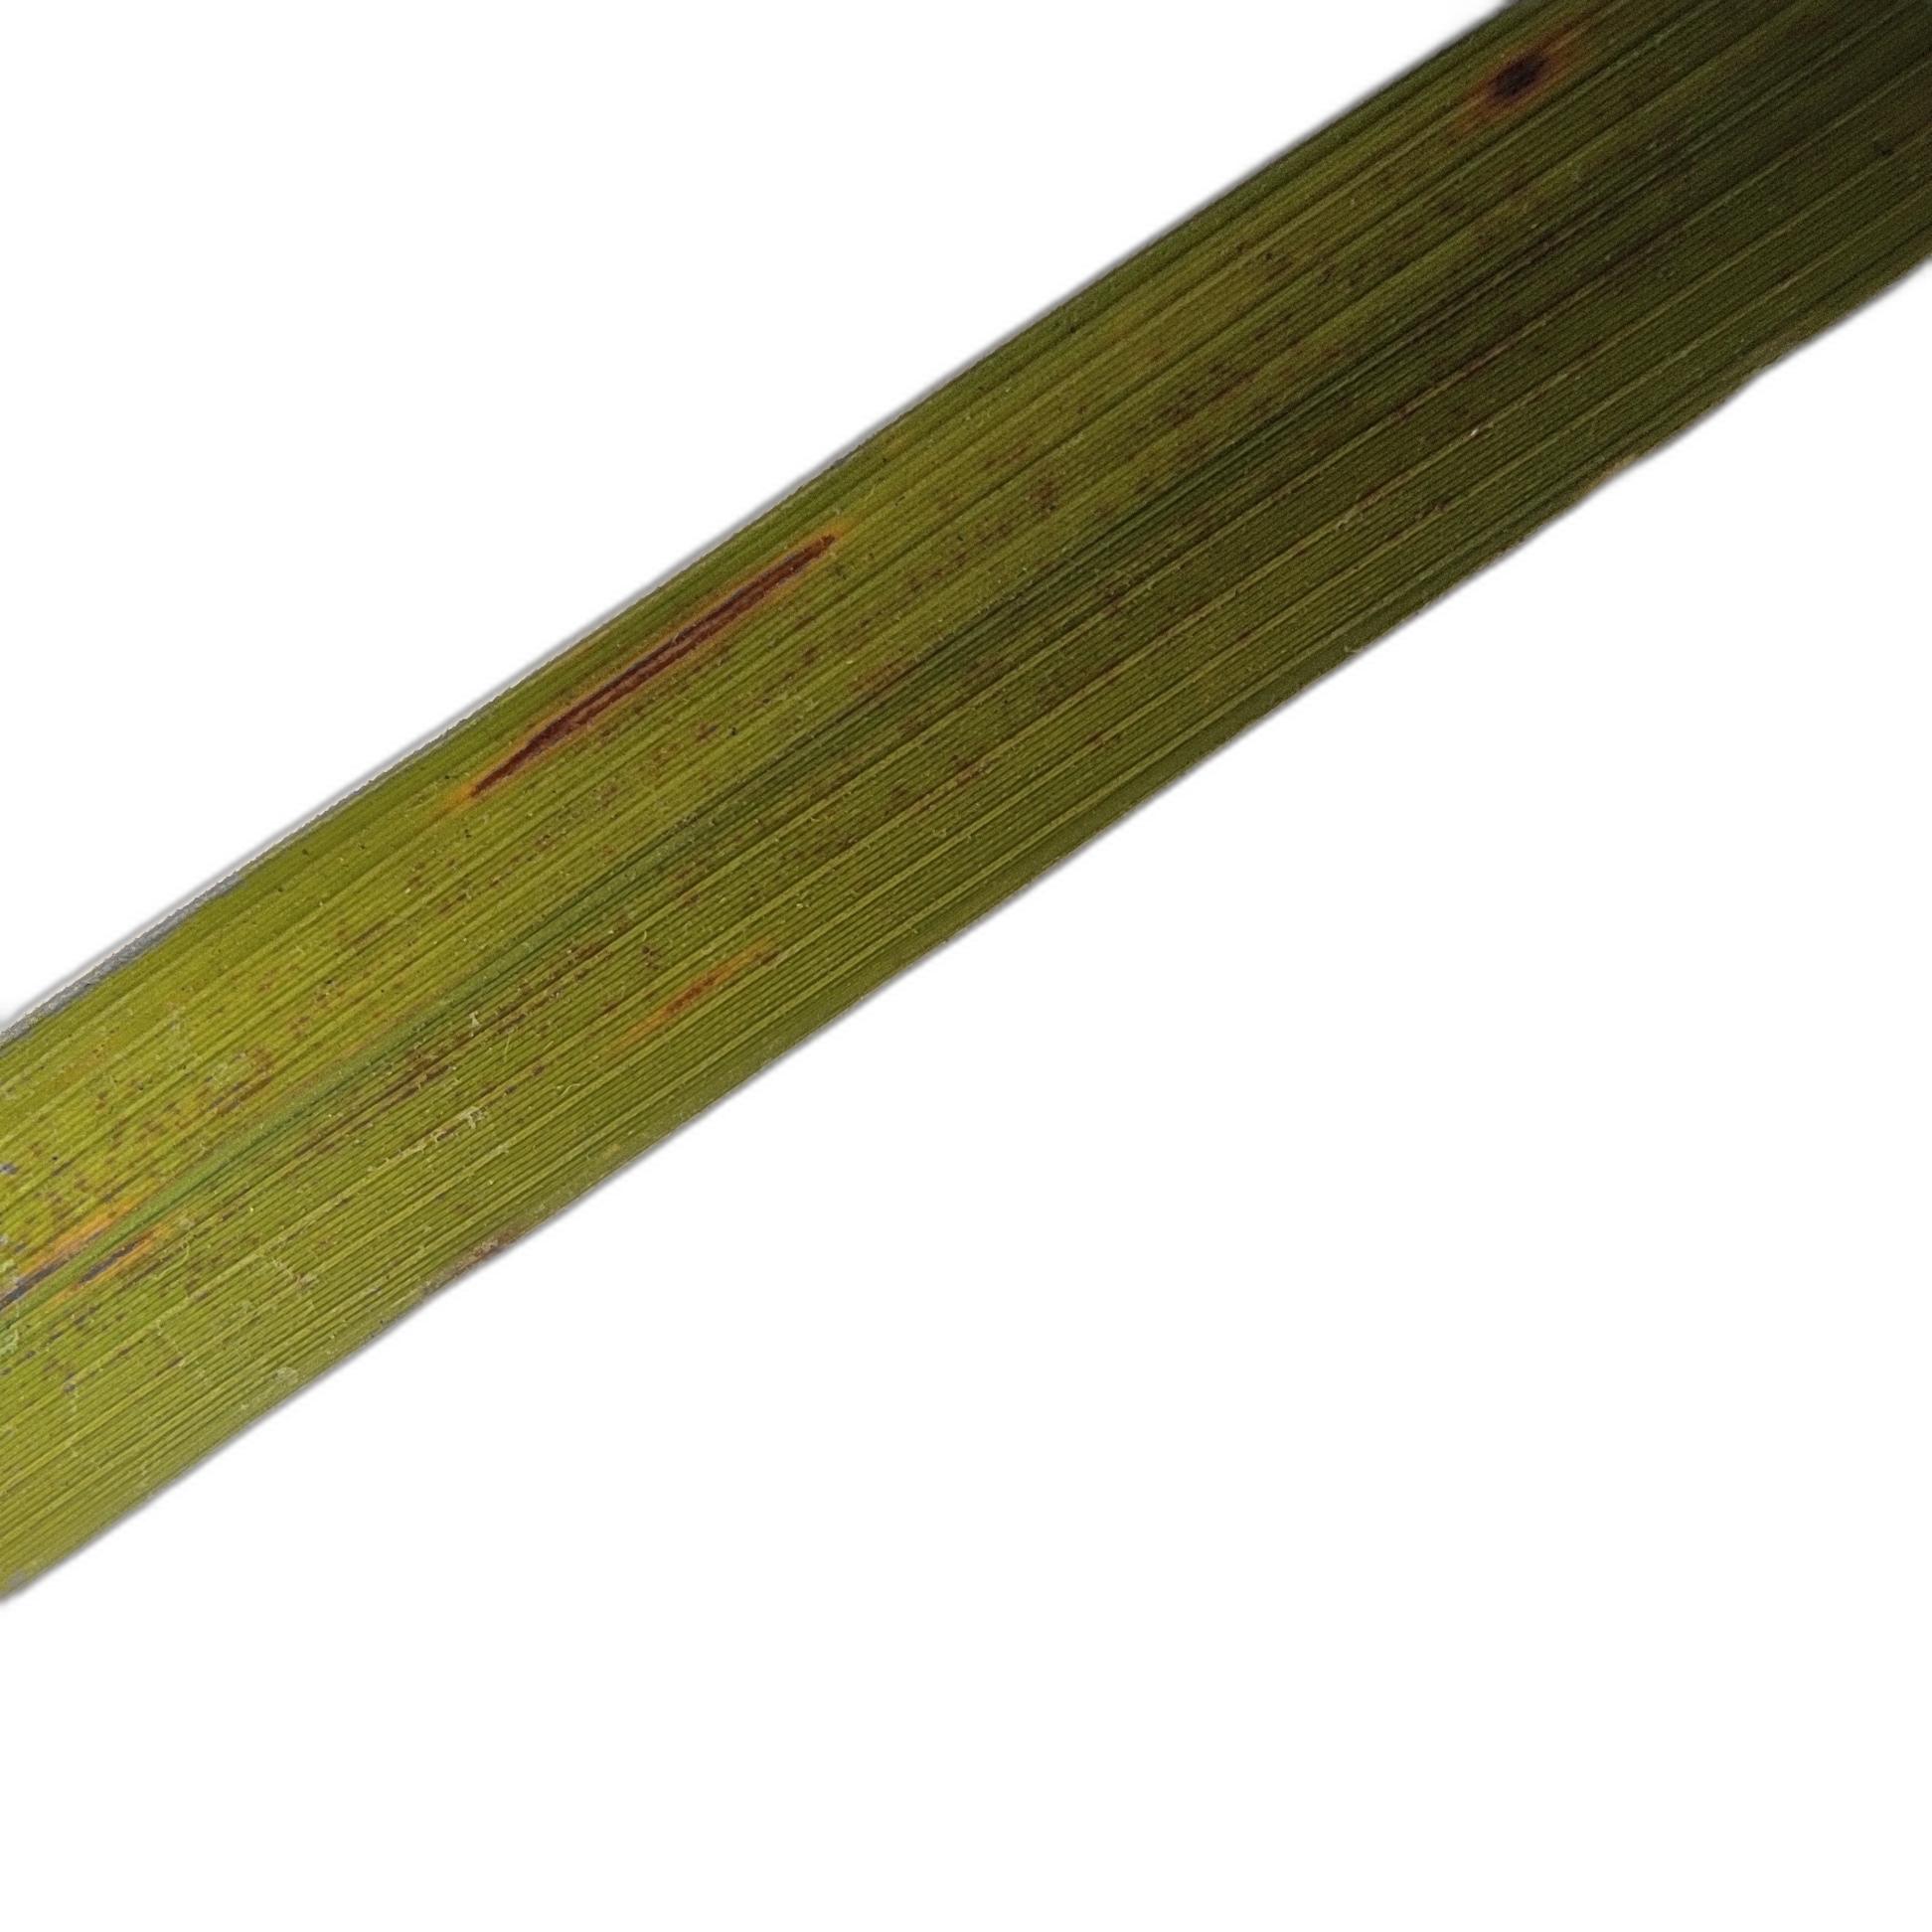
Label: Rice Blast